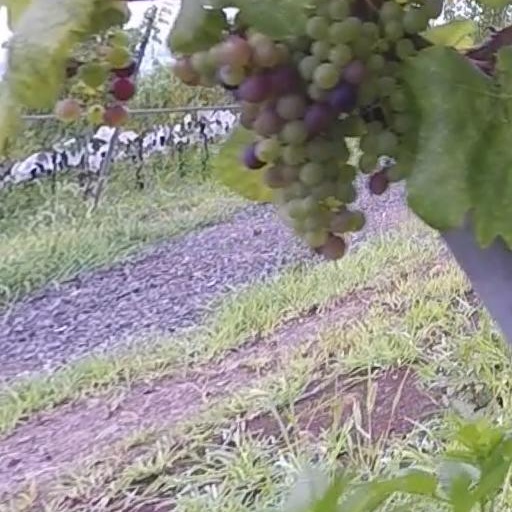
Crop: grape